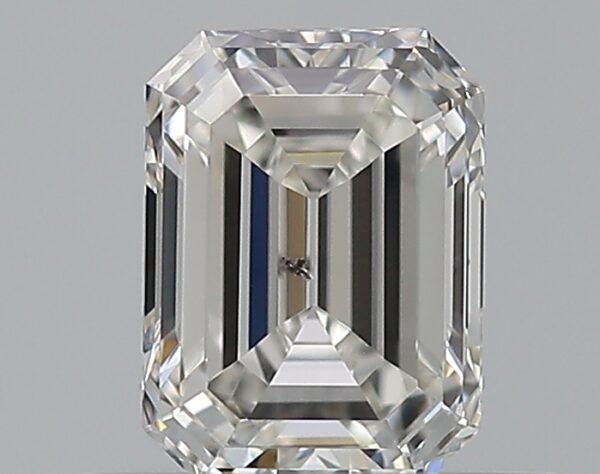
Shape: emerald
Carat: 0.5
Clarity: SI1
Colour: G
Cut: EX
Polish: EX
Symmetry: VG
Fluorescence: N
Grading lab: GIA
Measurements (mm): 5.3 x 3.92 x 2.59